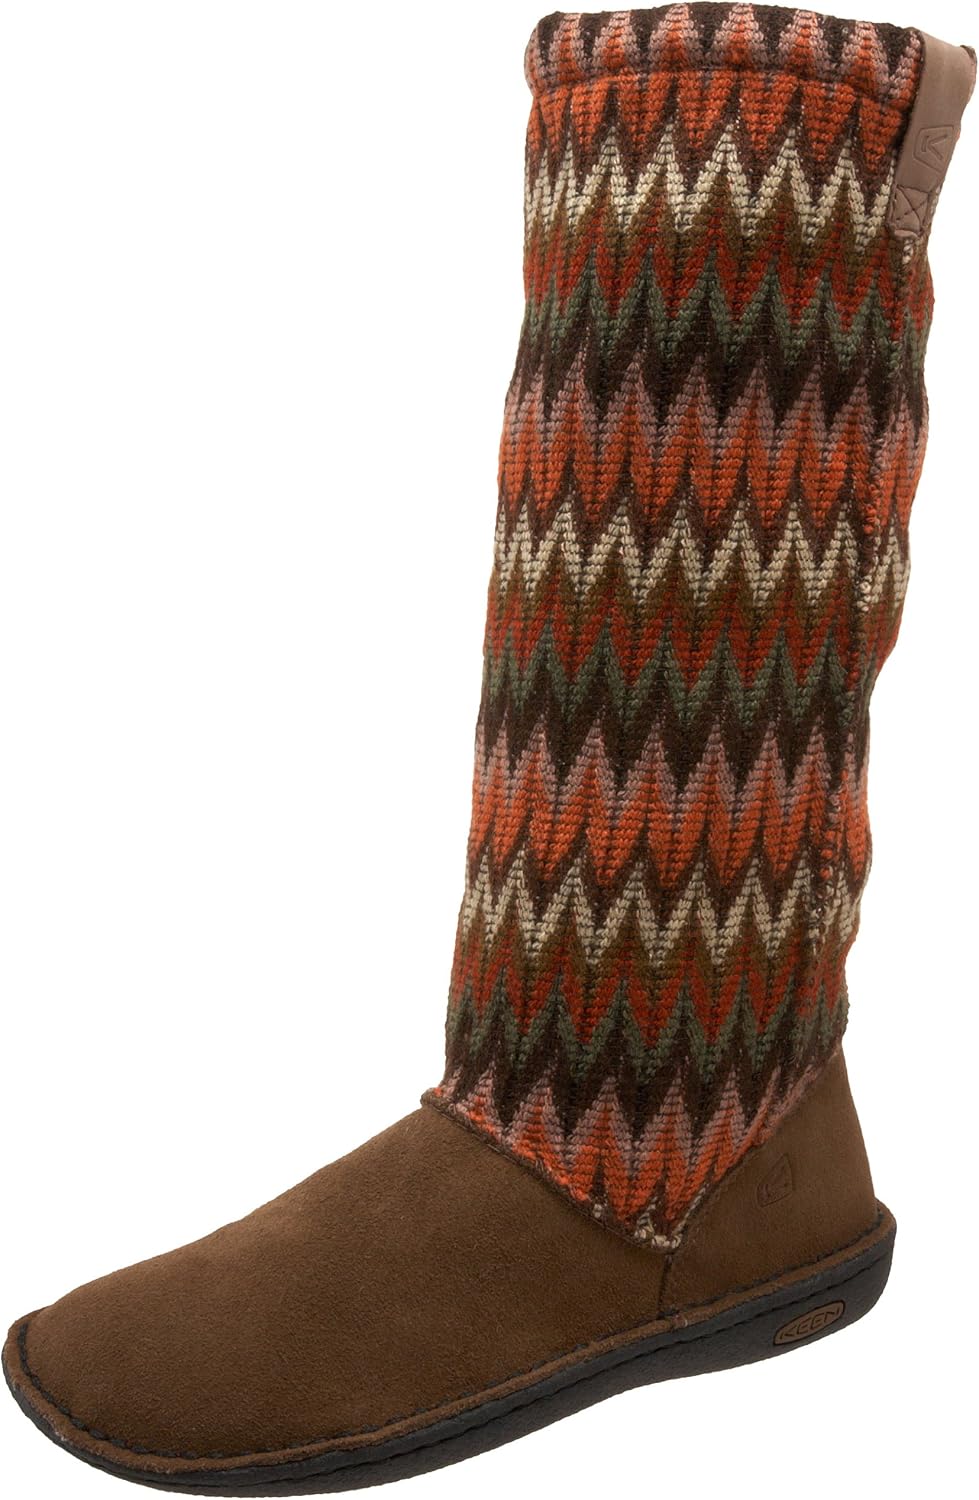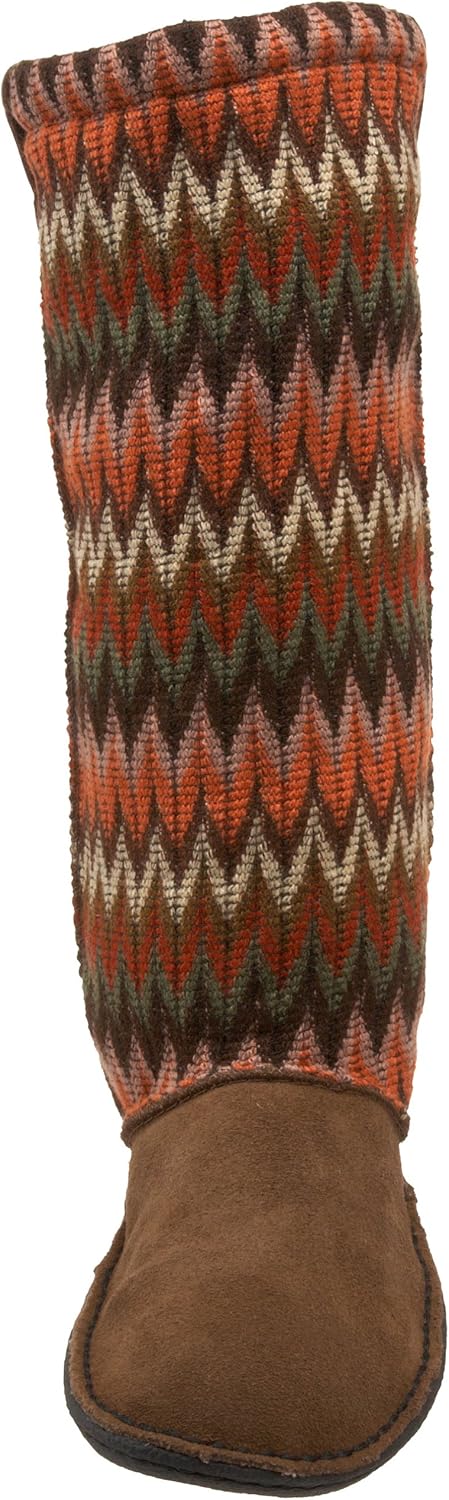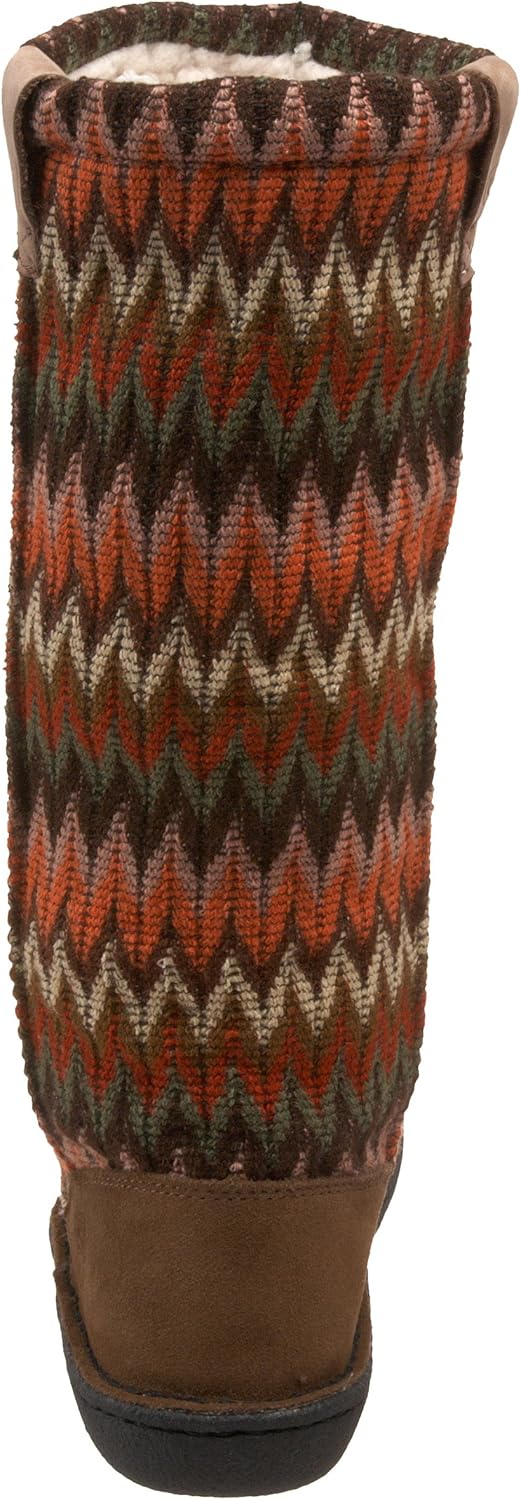
KEEN Women's Auburn Boot
Category: AMAZON FASHION
From beaches to mountains to city streets, Keen believes the outdoors is anyplace without a ceiling. Keen believes in living a HybridLife, which means being part of a greater community that is full of people who create possibilities, play in the outdoors and care for the world around them.
Features: 100% Fabric and leather | Rubber sole | Shaft measures approximately 13" from arch | Heel measures approximately 1" | Boot opening measures approximately 12 1/2" around | Knit wool shafts lined with faux shearling for soft, flexible comfort | Hand-stitched rubber outsole provides great traction | Suede leather bootie for durable comfort | Pull 'em up or scrunch 'em down, they look great either way | KEEN.Cush PU and memory foam footbed